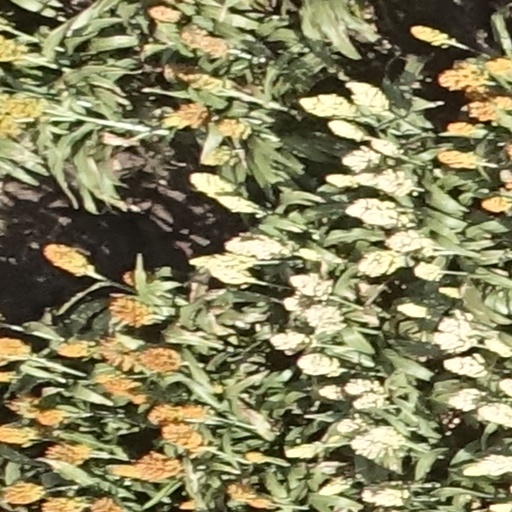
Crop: sorghum